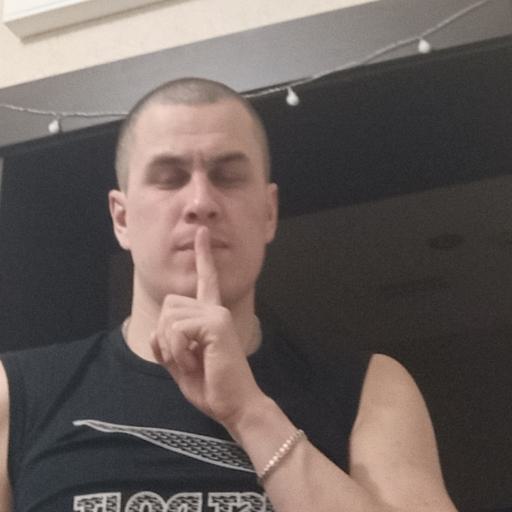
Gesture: mute